Naval Battle of Guadalcanal

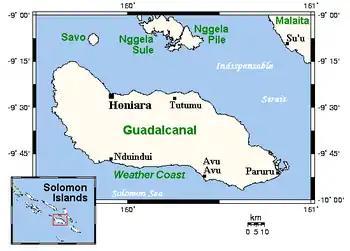
Guadalcanal locator map and close up

Because of the constant threat posed by Japanese aircraft and warships, it was difficult for Allied forces to resupply their forces on Guadalcanal, which often came under attack from Imperial land and sea forces in the area. In early November 1942, Allied intelligence learned that the Japanese were preparing again to try to retake Henderson Field. Therefore, the U.S. sent Task Force 67 (TF 67)—a large reinforcement and re-supply convoy, split into two groups and commanded by Rear Admiral Richmond K. Turner—to Guadalcanal on 11 November. The supply ships were protected by two task groups—commanded by Rear Admirals Daniel J. Callaghan and Norman Scott—and aircraft from Henderson Field. The transport ships were attacked several times on 11 and 12 November near Guadalcanal by Japanese aircraft based at Buin, but most were unloaded without serious damage. Twelve Japanese aircraft were shot down by anti-aircraft fire from the U.S. ships or by fighter aircraft flying from Henderson Field. Callaghan's flagship, , was heavily damaged during this air raid when a large twin-engined Japanese "Betty" medium bomber, which was in flames from anti-aircraft fire, crashed into the backup conning tower (Battle II) of "San Francisco". 24 men were killed and 45 were wounded, including the heavily wounded executive officer, Commander Mark H. Crouter, who had to abandon his post and was recovering in his quarters and killed during the later night surface action. Survivors of "San Francisco" said that the heavy damage, which included damage to radar and fire control equipment stationed at the backup conning tower, and the loss of so many officers and men greatly hindered their ability to command and perform optimally during the night battle. The destroyer was also heavily damaged in the air attack. Due to the low-flying Japanese torpedo bombers that forced American sailors to fire their anti-aircraft weapons in the direction of friendly ships "Buchanan" was hit by a 5-inch shell from a U.S. ship that heavily damaged her after stack and also completely disabled her torpedo tubes. The friendly fire killed 5 crewmen and wounded seven on "Buchanan" and forced her to retire from the area to undergo major repairs that lasted three months. A Japanese bomber's tail gunner also caused minor damage on her with his machine gun, wounding one more sailor. This hurt Callaghan's forces because "Buchanan" was the destroyer that was able to successfully fire torpedoes that permanently disabled and sank the heavy cruiser at the Battle of Cape Esperance, the first American sinking of a large Japanese warship due to surface ships.